Saeed Mortazavi

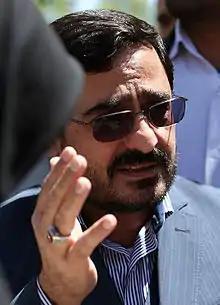
Mortazavi after a court session (April 2015)

Saeed Mortazavi (born 26 November 1967) is an Iranian conservative politician, former judge and former prosecutor. He was the prosecutor of the Islamic Revolutionary Court, and Prosecutor General of Tehran, a position he held from 2003 to 2009. He has been called as "butcher of the press" and a "torturer of Tehran" by some observers. Mortazavi has been accused of the torture and death in custody of Iranian-Canadian photographer Zahra Kazemi by the Canadian government and was named by 2010 Iranian parliamentary report as the man responsible for the abuse of dozens and death of three political prisoners at Kahrizak detention center in 2009. He was put on trial in February 2013 after a parliamentary committee blamed him for the torture and deaths of at least three detainees who participated in the protests against President Mahmud Ahmadinejad's reelection. On 15 November 2014, he was banned from all political and legal positions for life.